Albert Rosen

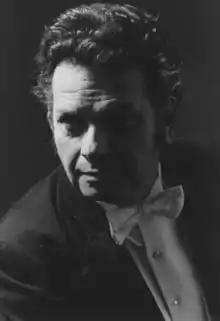
Albert Rosen

Albert Rosen (14 February 1924 – 23 May 1997) was an Austrian-born and Czech/Irish-naturalised conductor associated with the National Symphony Orchestra of Ireland, the Wexford Festival, the National Theatre in Prague and J. K. Tyl Theatre in Plzeň. He had a strong affinity with the works of Czech composers such as Smetana, Dvořák, Martinů and Janáček.